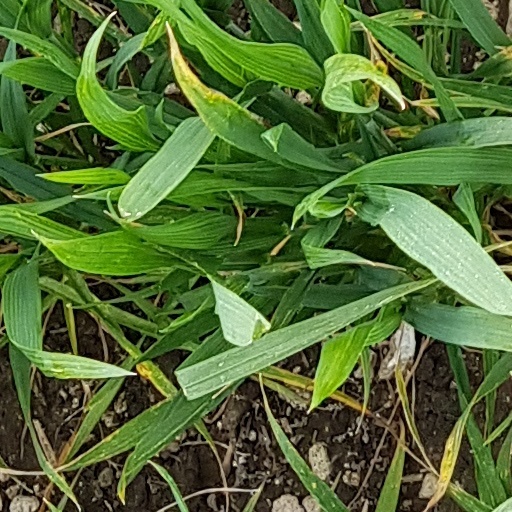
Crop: wheat